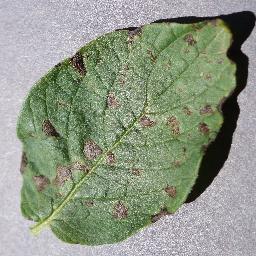
Label: Potato___Early_blight